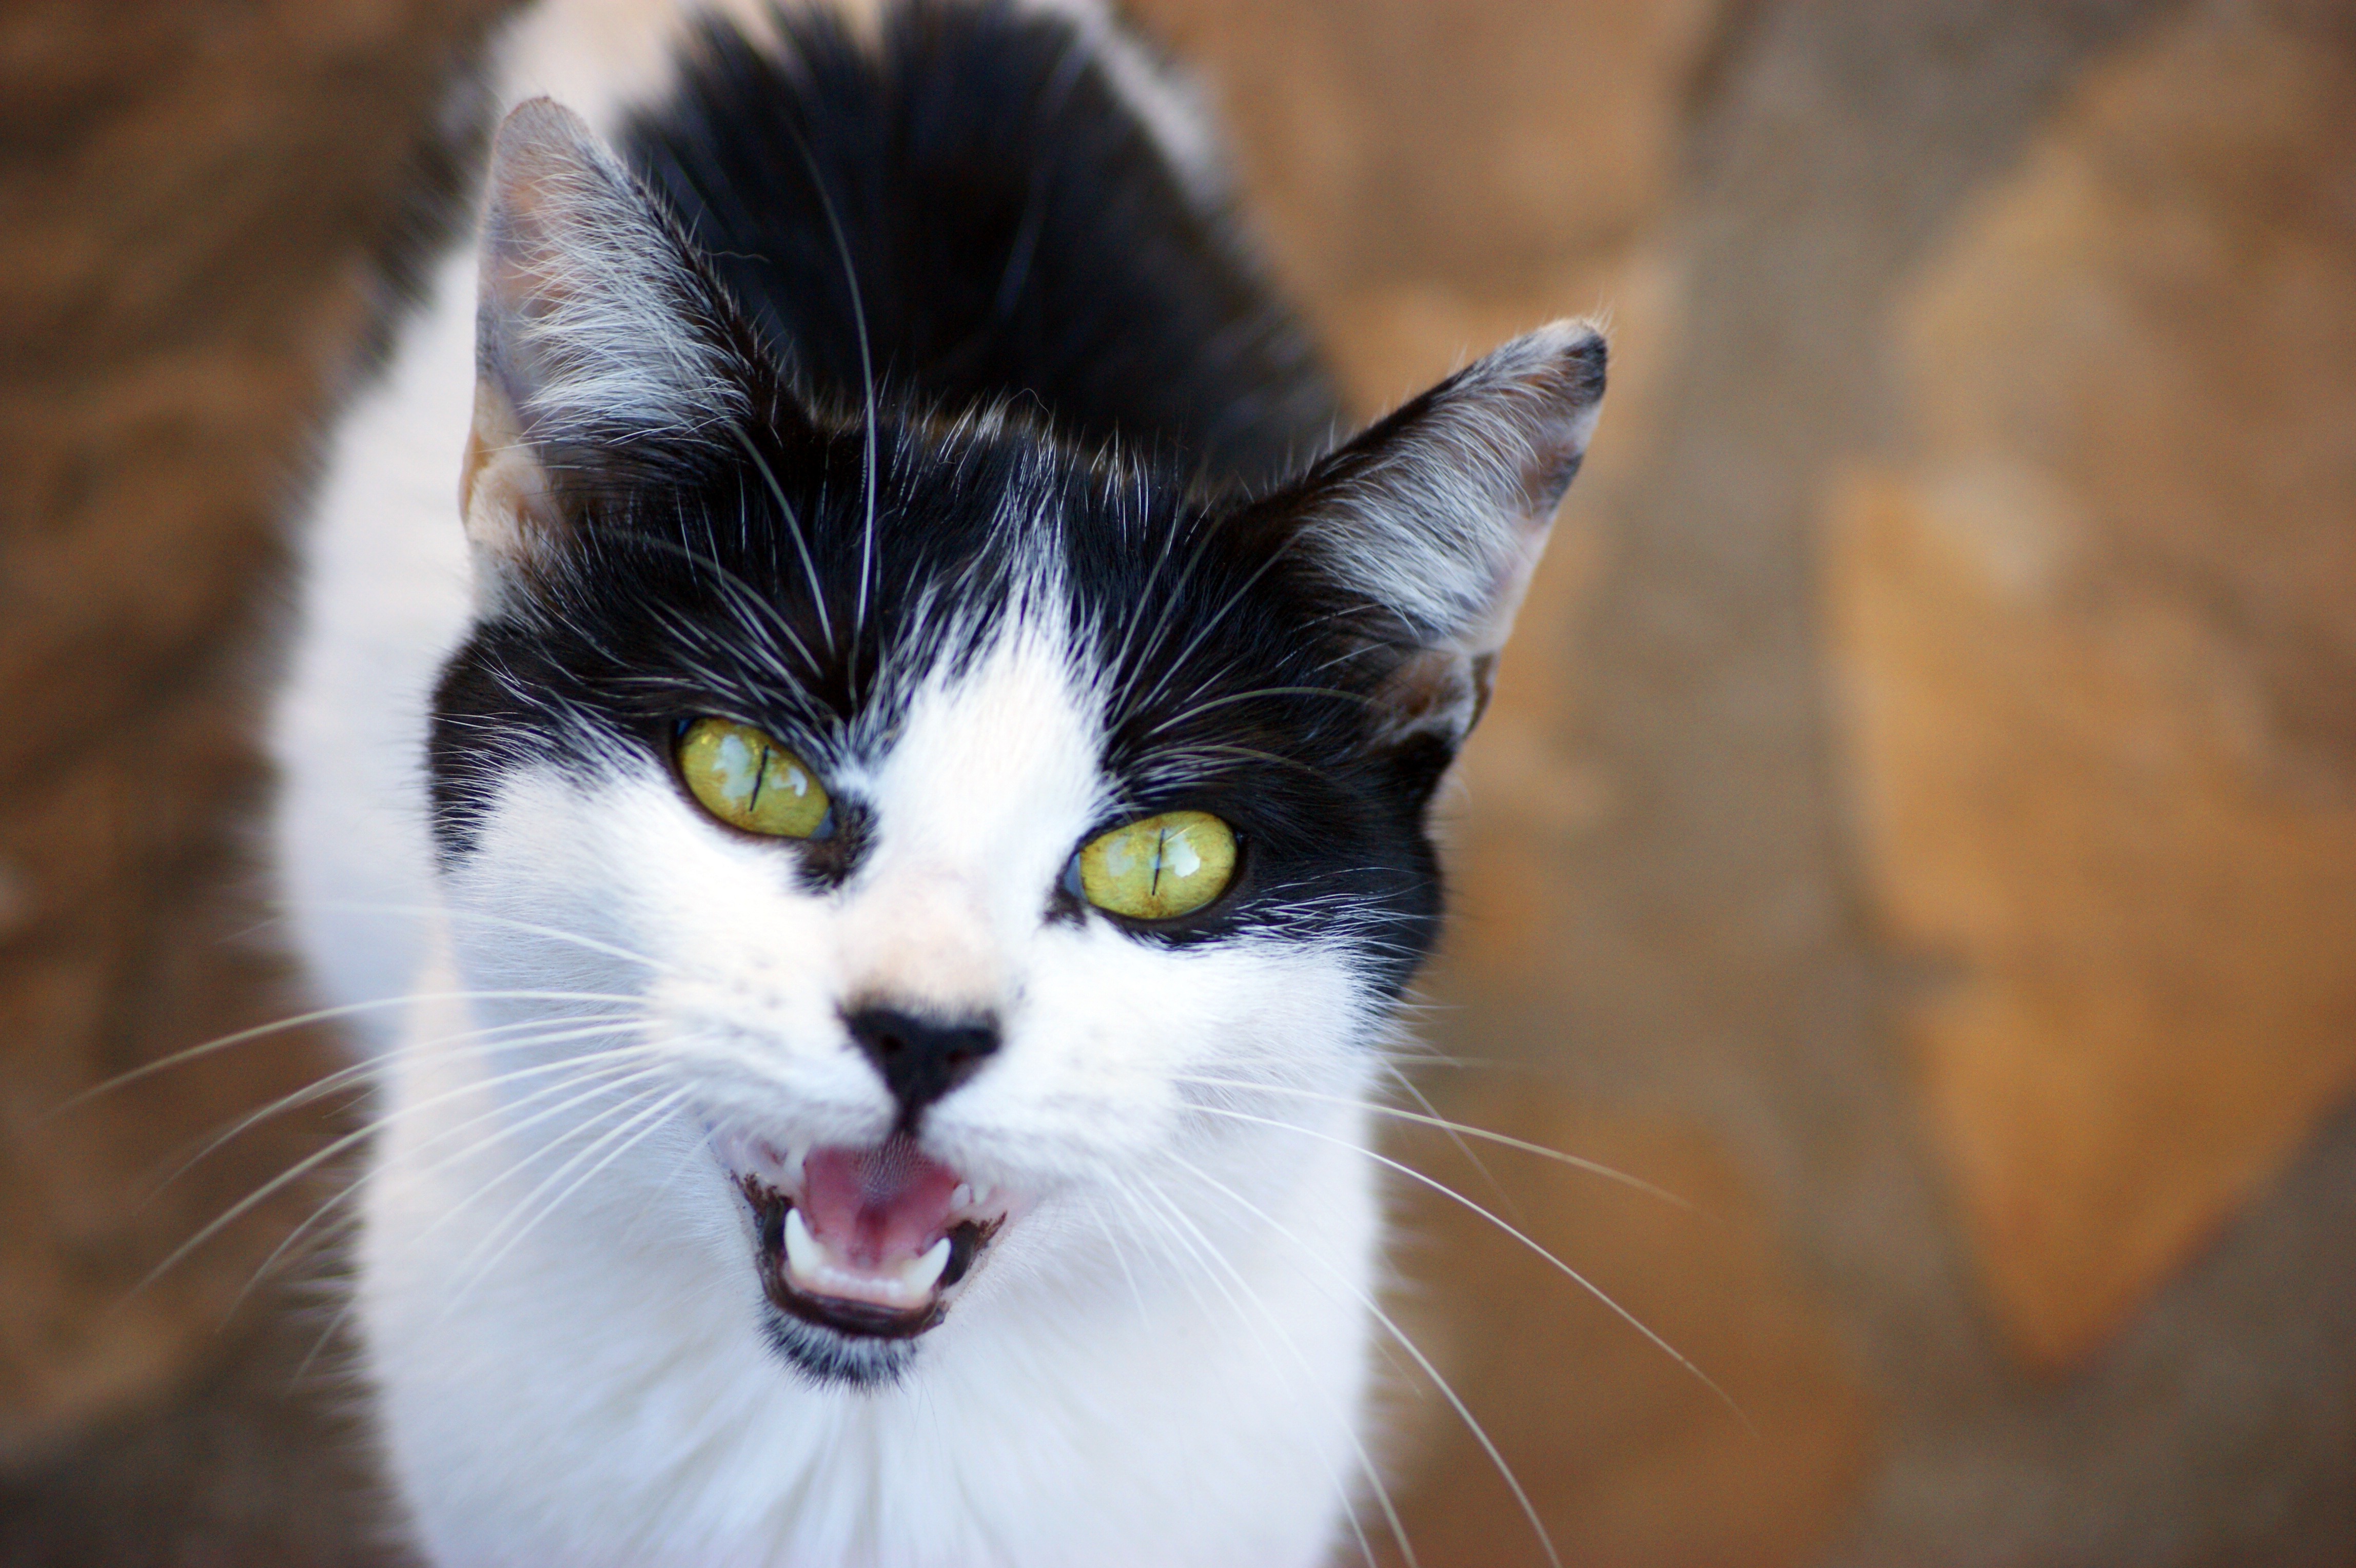
pet, cat, mammal, close up, nose, whiskers, eye, head, vertebrate, cat face, cat's eyes, norwegian forest cat, small to medium sized cats, cat like mammal